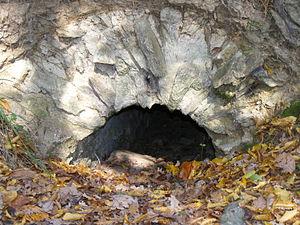
Canalisation souterraine de l' Aqueduc du Gier sur la commune de Saint-Didier-sous-Riverie Auteur verod1
Saint-Didier-sous-Riverie est une ancienne commune française située dans le département du Rhône, en région Auvergne-Rhône-Alpes. Elle a disparu depuis sa fusion, au 1ᵉʳ janvier 2017 avec les communes de Saint-Maurice-sur-Dargoire et de Saint-Sorlin pour former la nouvelle commune de Chabanière.
L’aqueduc du Gier est un des aqueducs antiques de Lyon desservant la ville antique de Lugdunum. Avec ses 85 km il est le plus long des quatre aqueducs ayant alimenté la ville en eau, et celui dont les structures sont le mieux conservées. Il doit son nom au fait qu'il puise aux sources du Gier, affluent du Rhône.